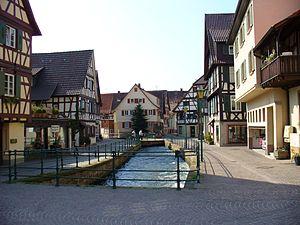
Oberkirch est une ville allemande, située dans le Land de Bade-Wurtemberg. Elle est située sur le Rench, un affluent du Rhin venant de la Forêt-Noire, et à 20 km de la frontière française et de Strasbourg.